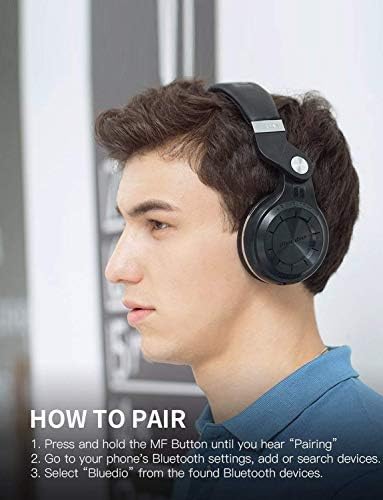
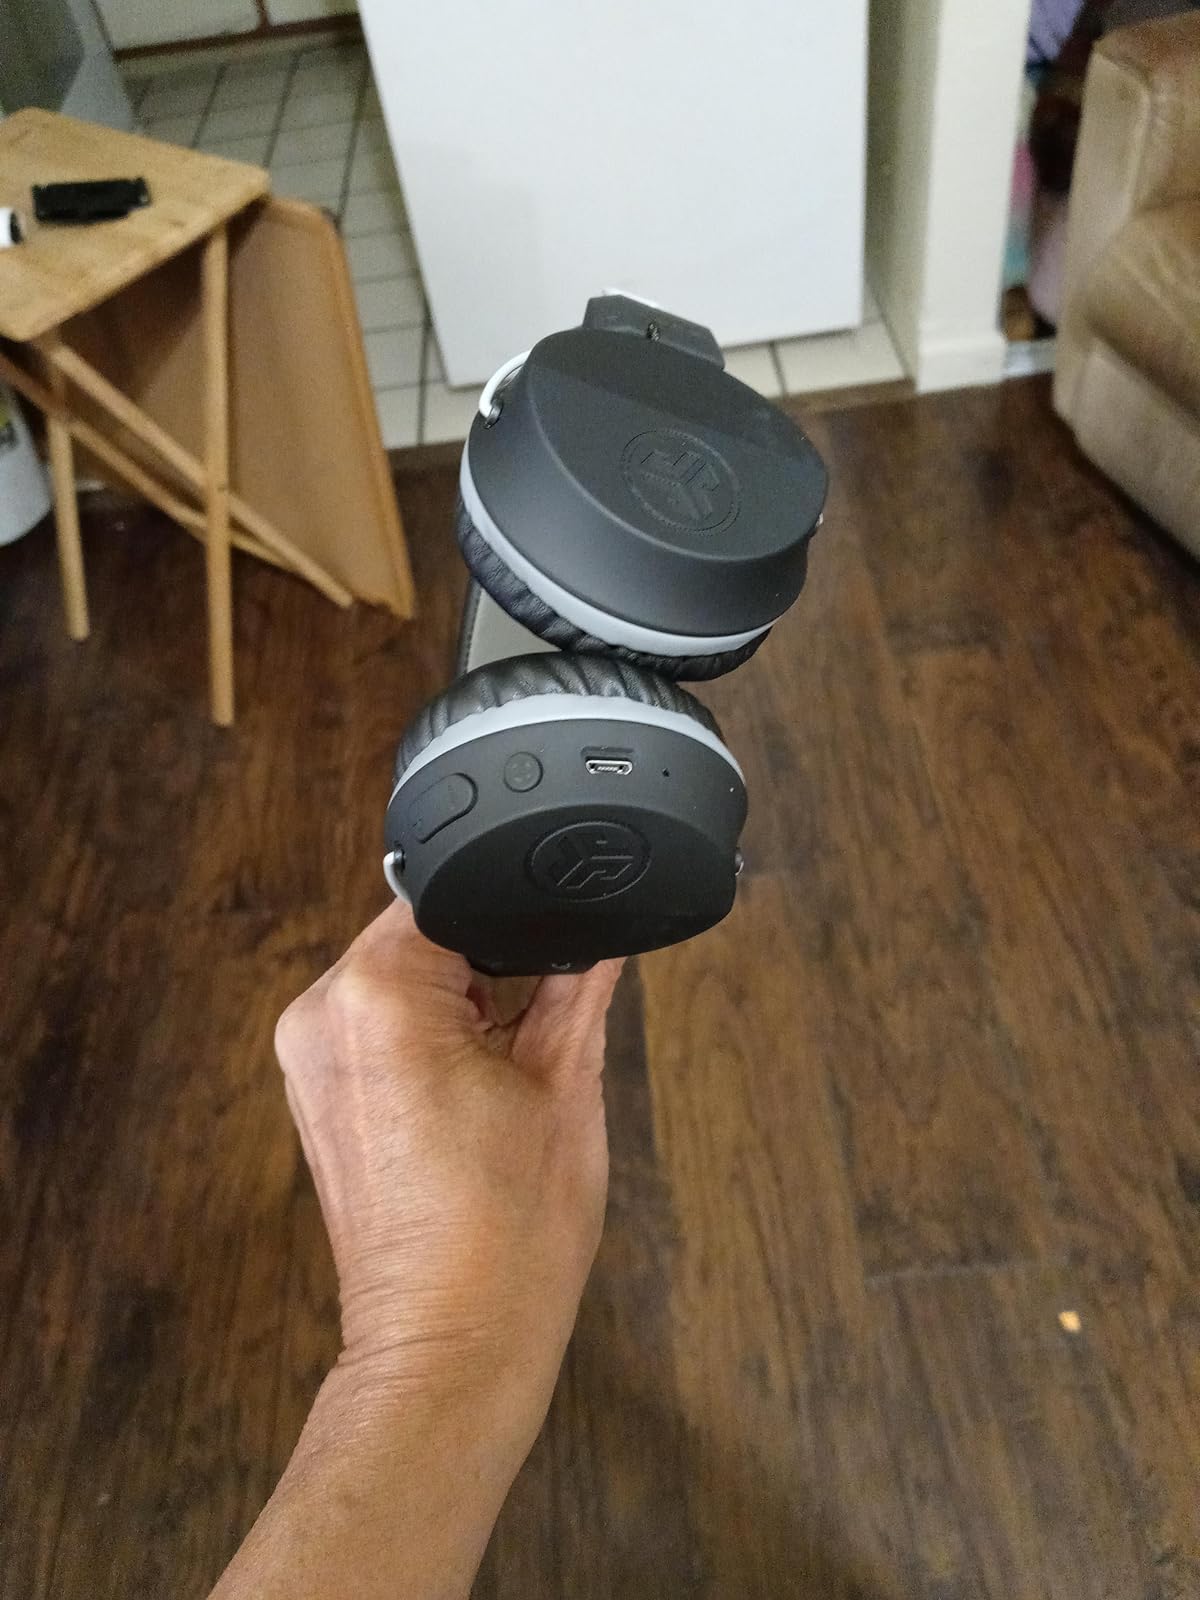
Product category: headphones
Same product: no